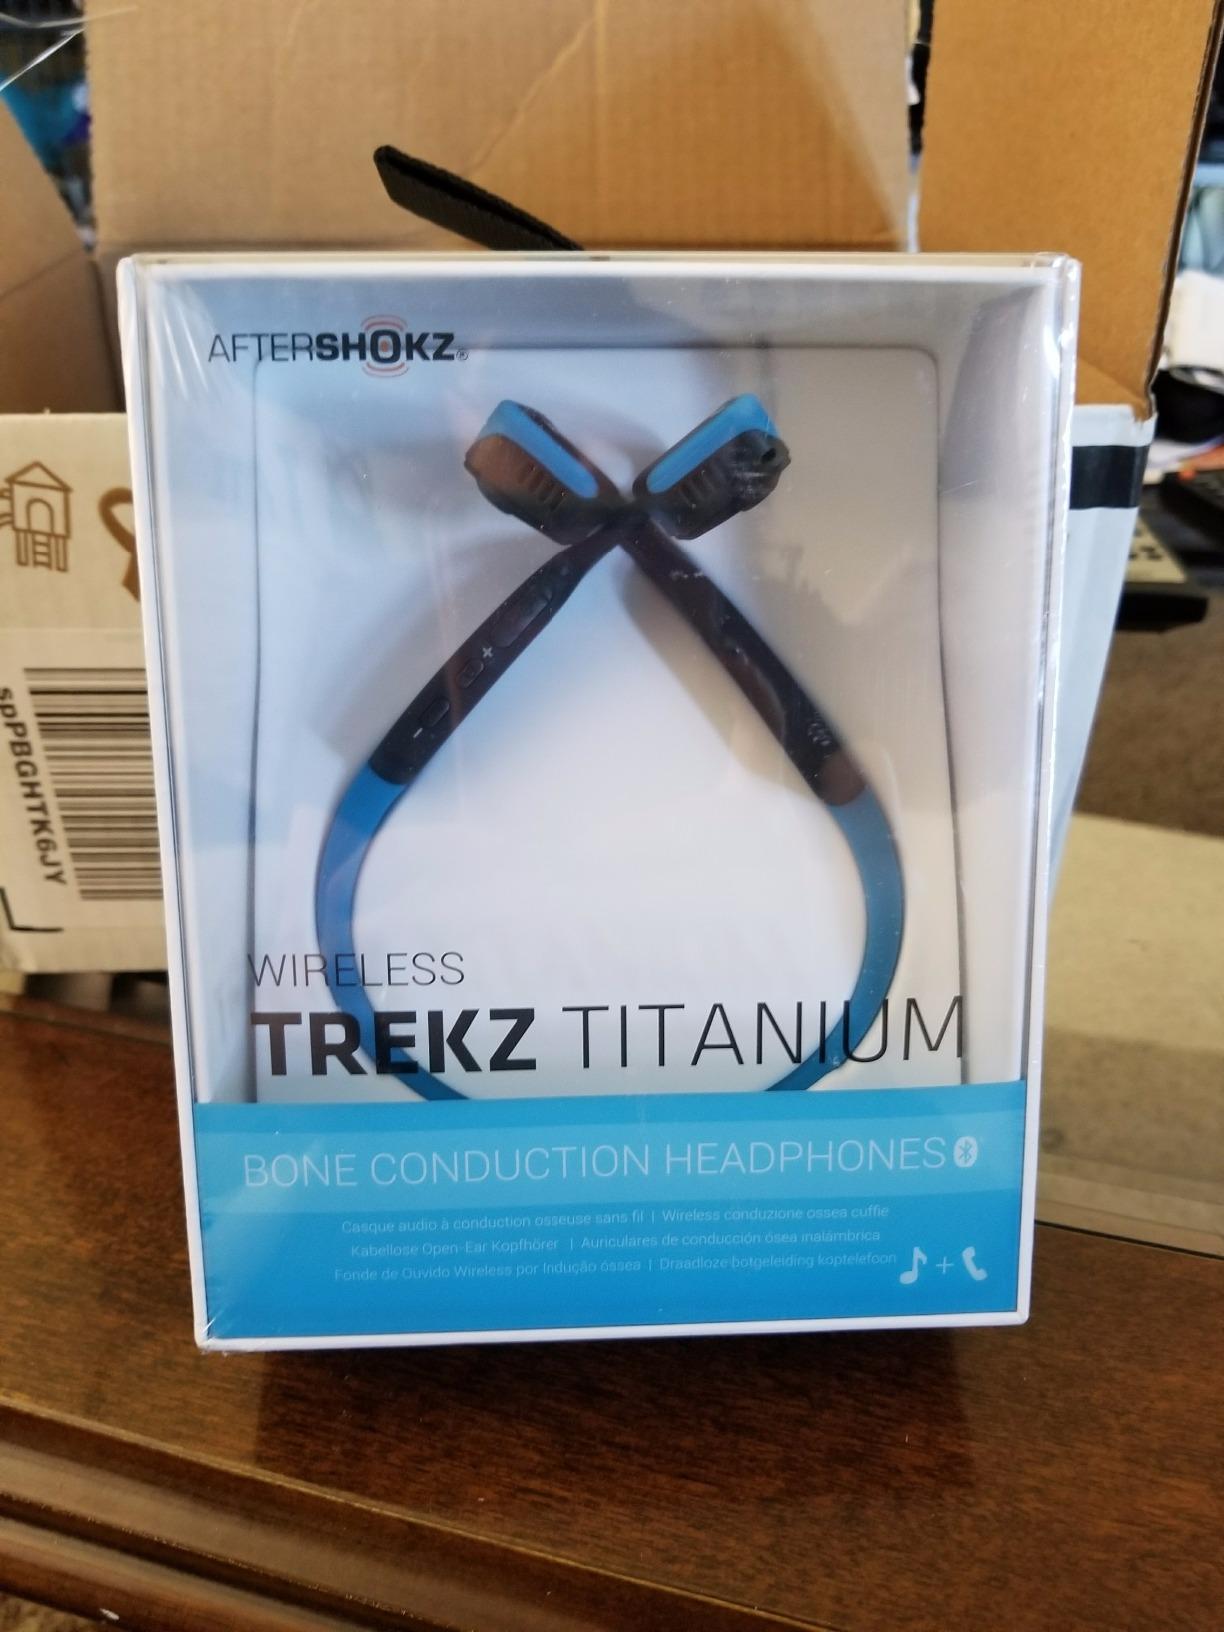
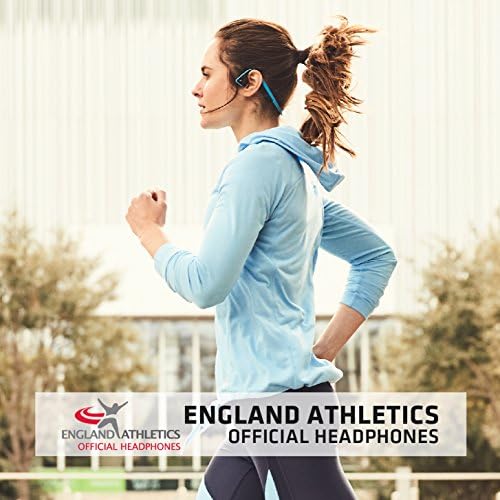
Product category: headphones
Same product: yes